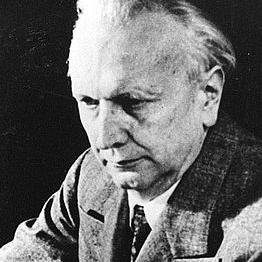
Age: 62